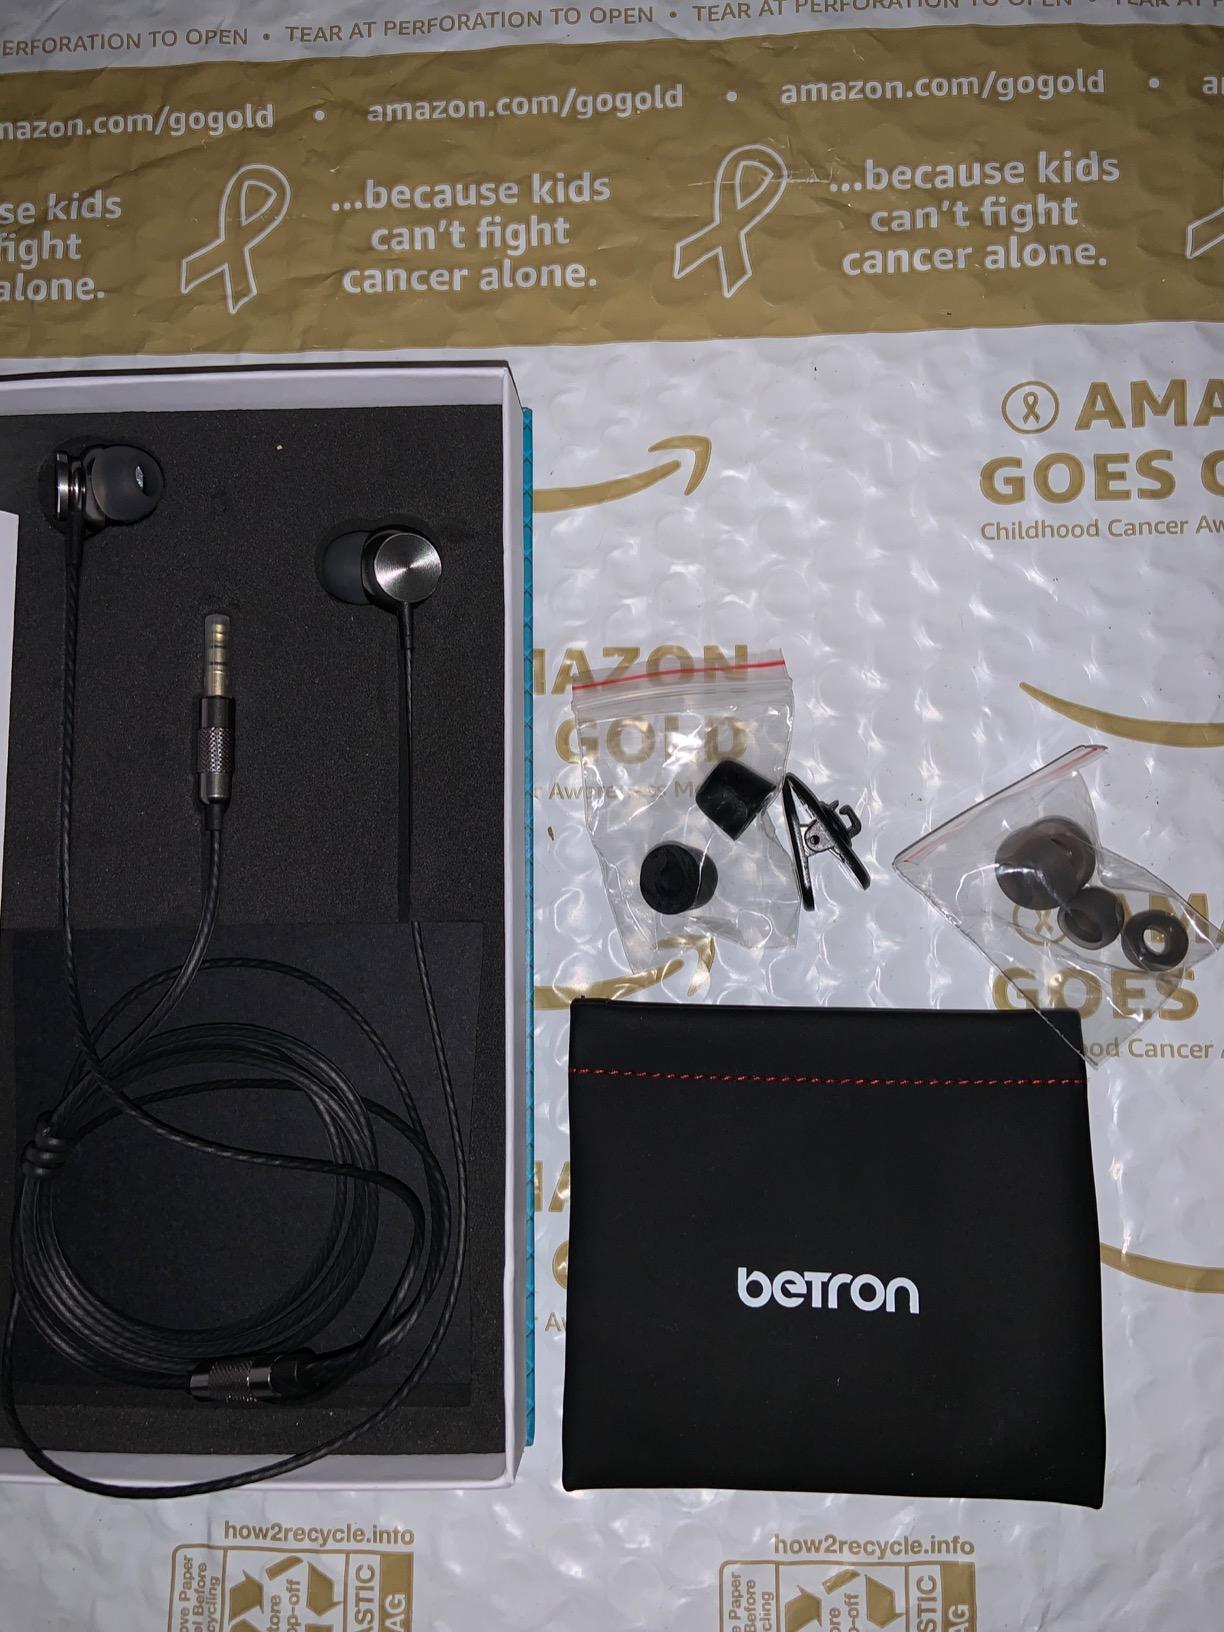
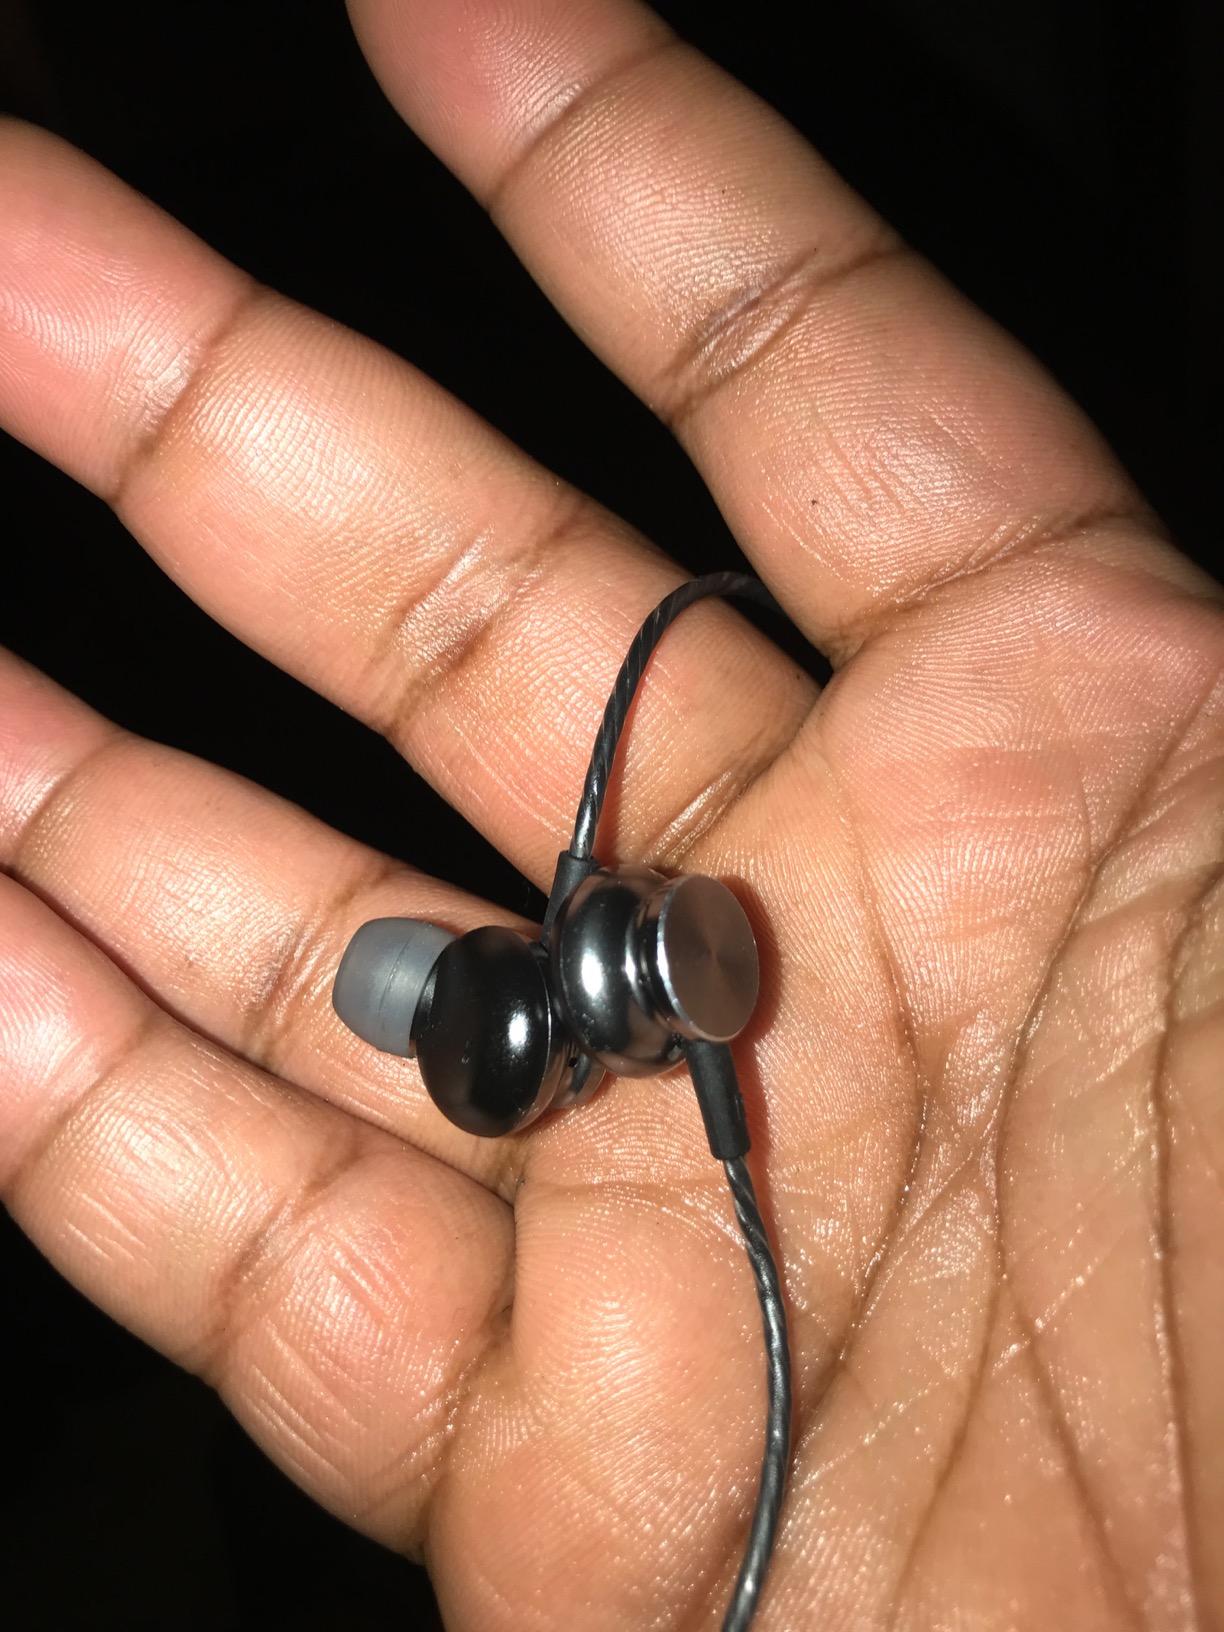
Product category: headphones
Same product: yes